Peugeot Moovie

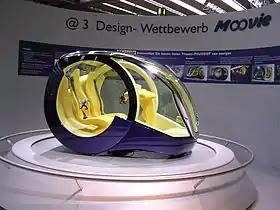
Peugeot Moovie at the 2005 International Motor Show Germany

The Peugeot Moovie is a 2-door city car concept revealed by French automobile manufacturer Peugeot at the 2005 International Motor Show Germany as the winner of the 2004 Peugeot Concours Design competition.